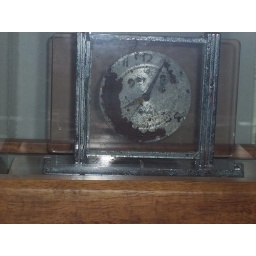
Frozen in time.....the clock stopped when the boat got hit